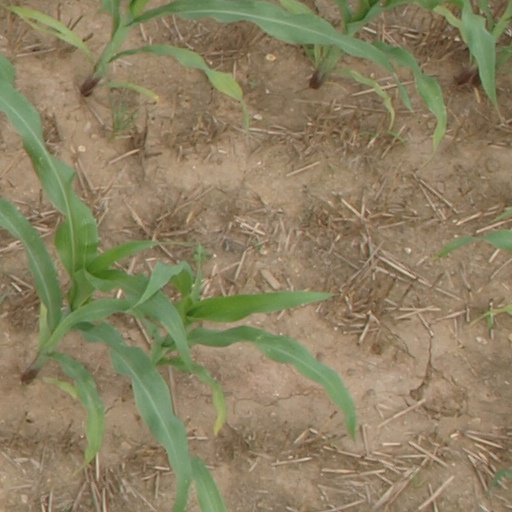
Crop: maize; corn